Yssac-la-Tourette

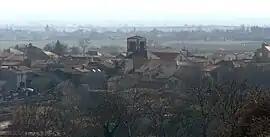
A general view of Yssac-la-Tourette

Yssac-la-Tourette is a commune in the Puy-de-Dôme department in Auvergne in central France.